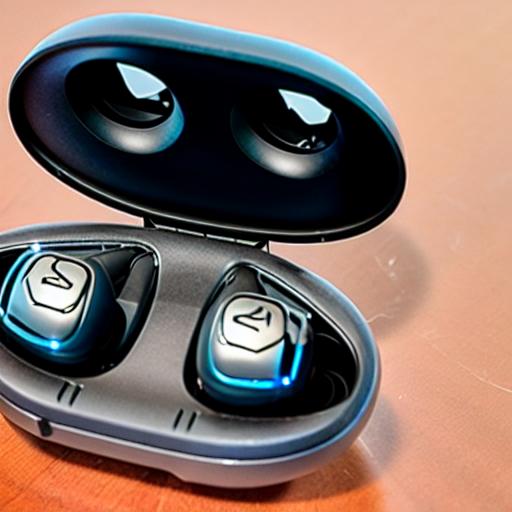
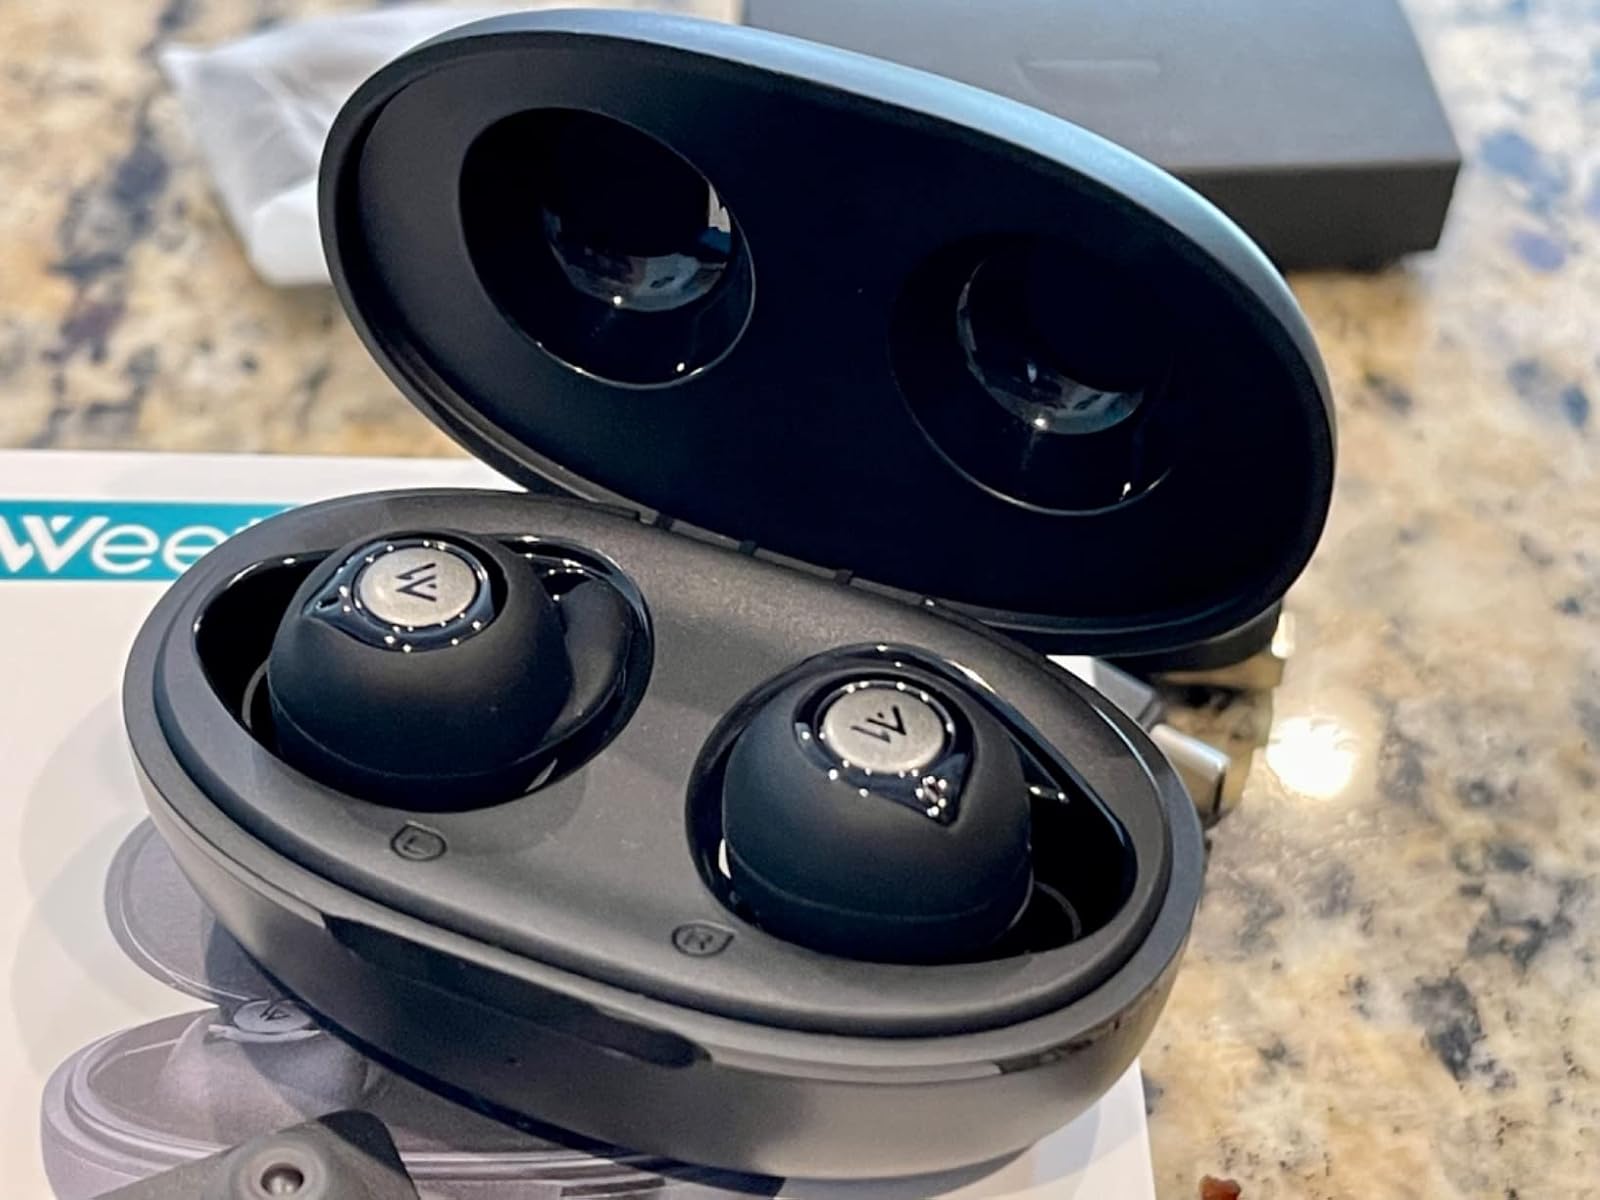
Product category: earbuds
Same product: no